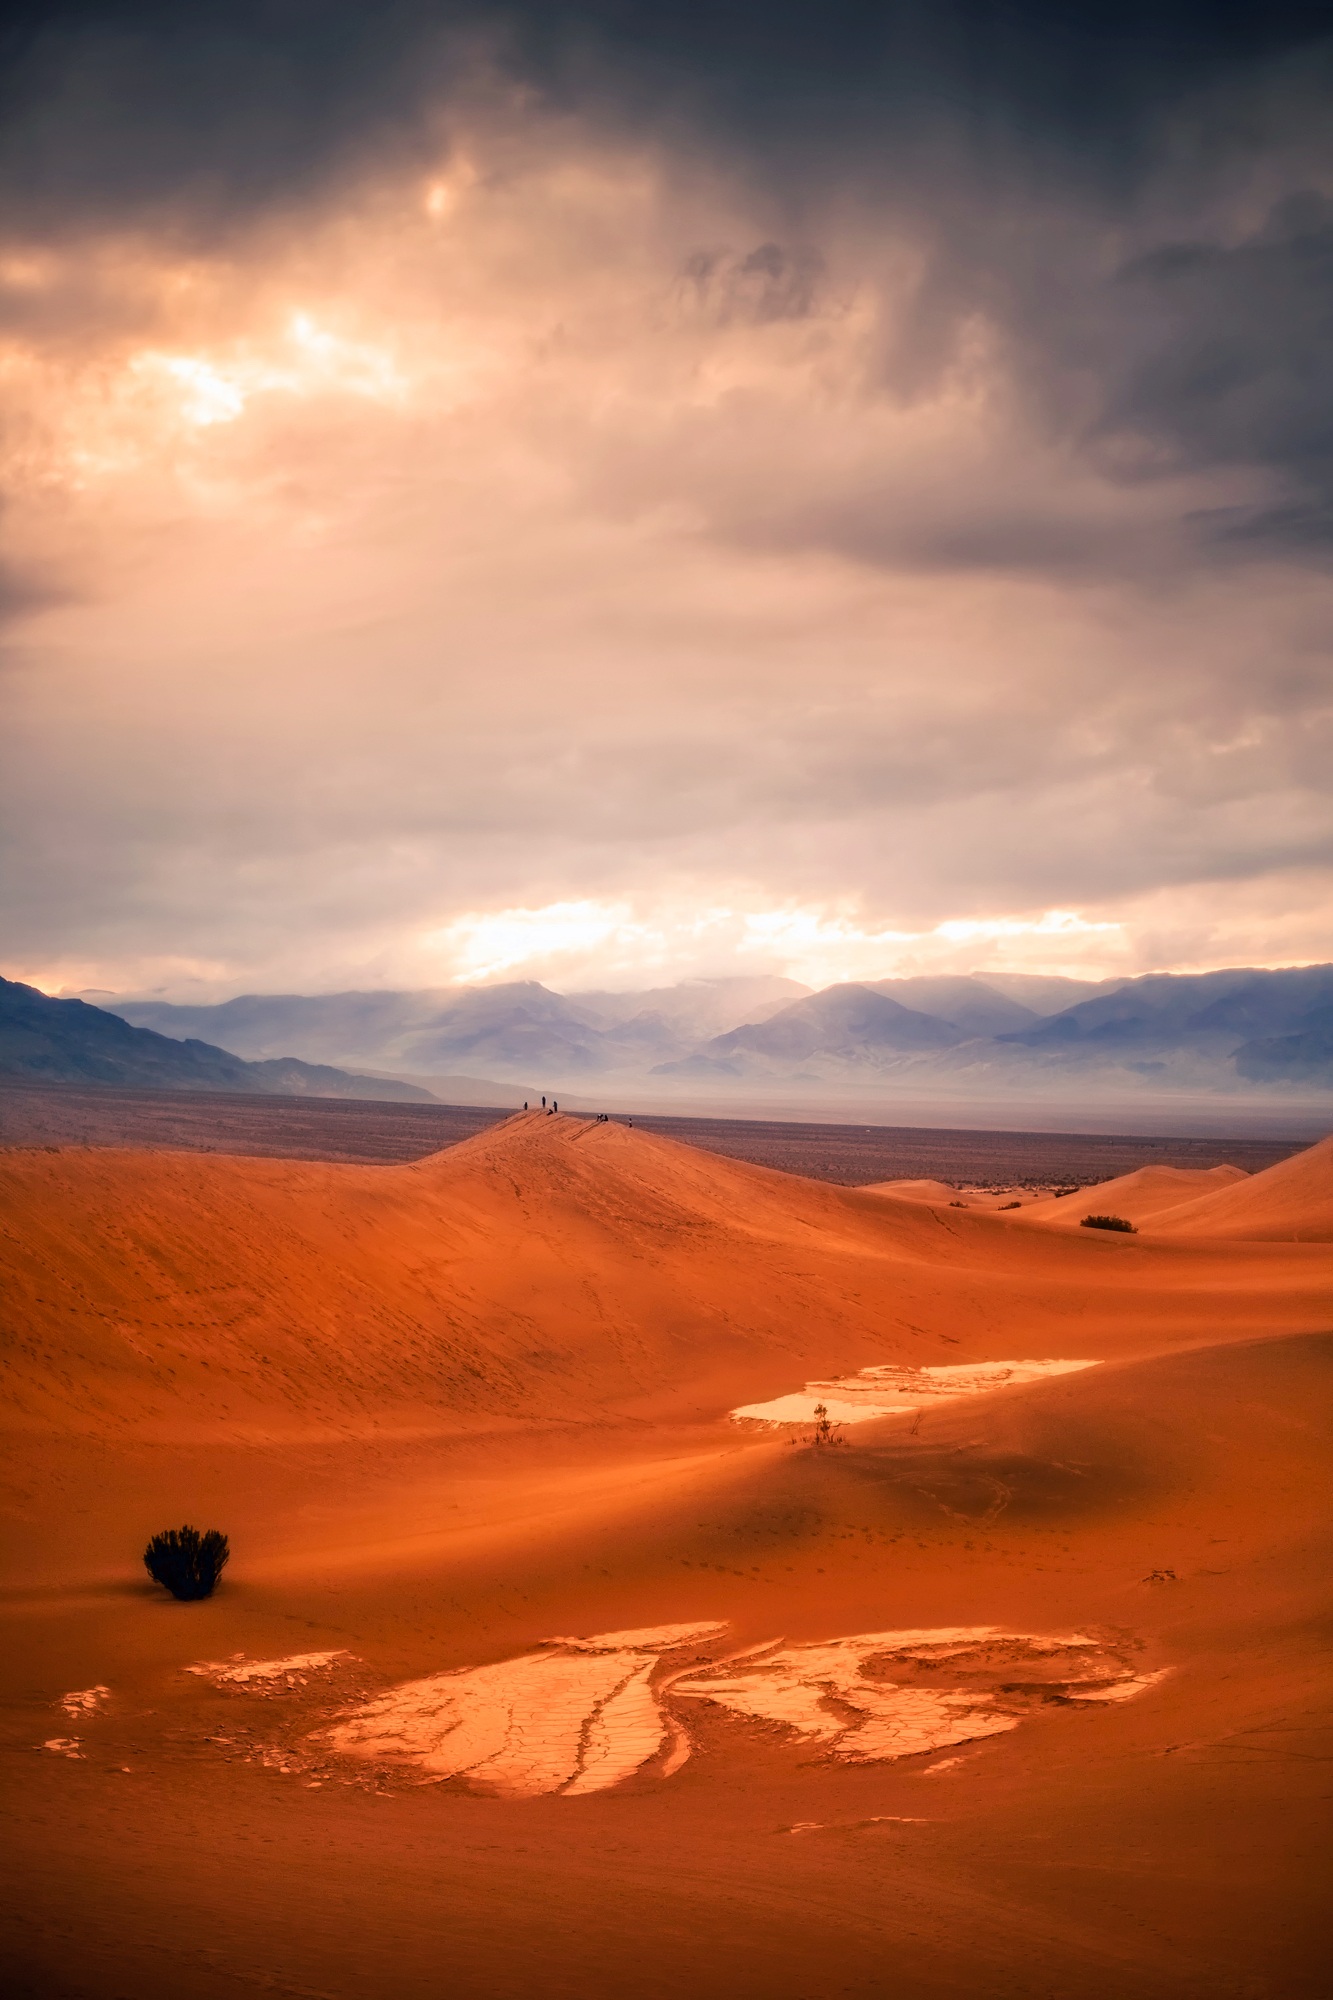
sky, mountainous landforms, cloud, sunrise, horizon, atmospheric phenomenon, natural environment, dawn, mountain, sunset, morning, afterglow, dusk, hill, landscape, evening, sunlight, sun, plain, sand, desert, plateau